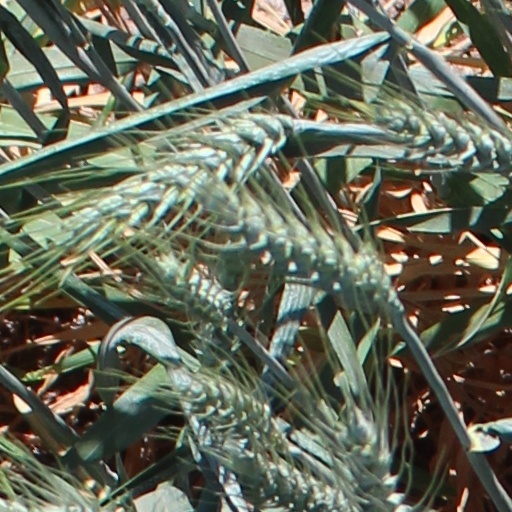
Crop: wheat